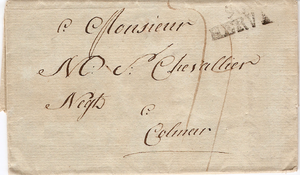
L'histoire philatélique et postale de la Belgique est particulièrement riche car elle témoigne des nombreuses influences d'un pays dont les frontières ont été souvent bousculées.